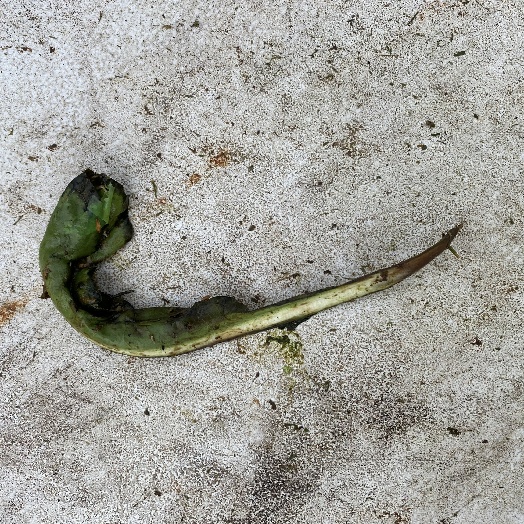
Label: generalcompost